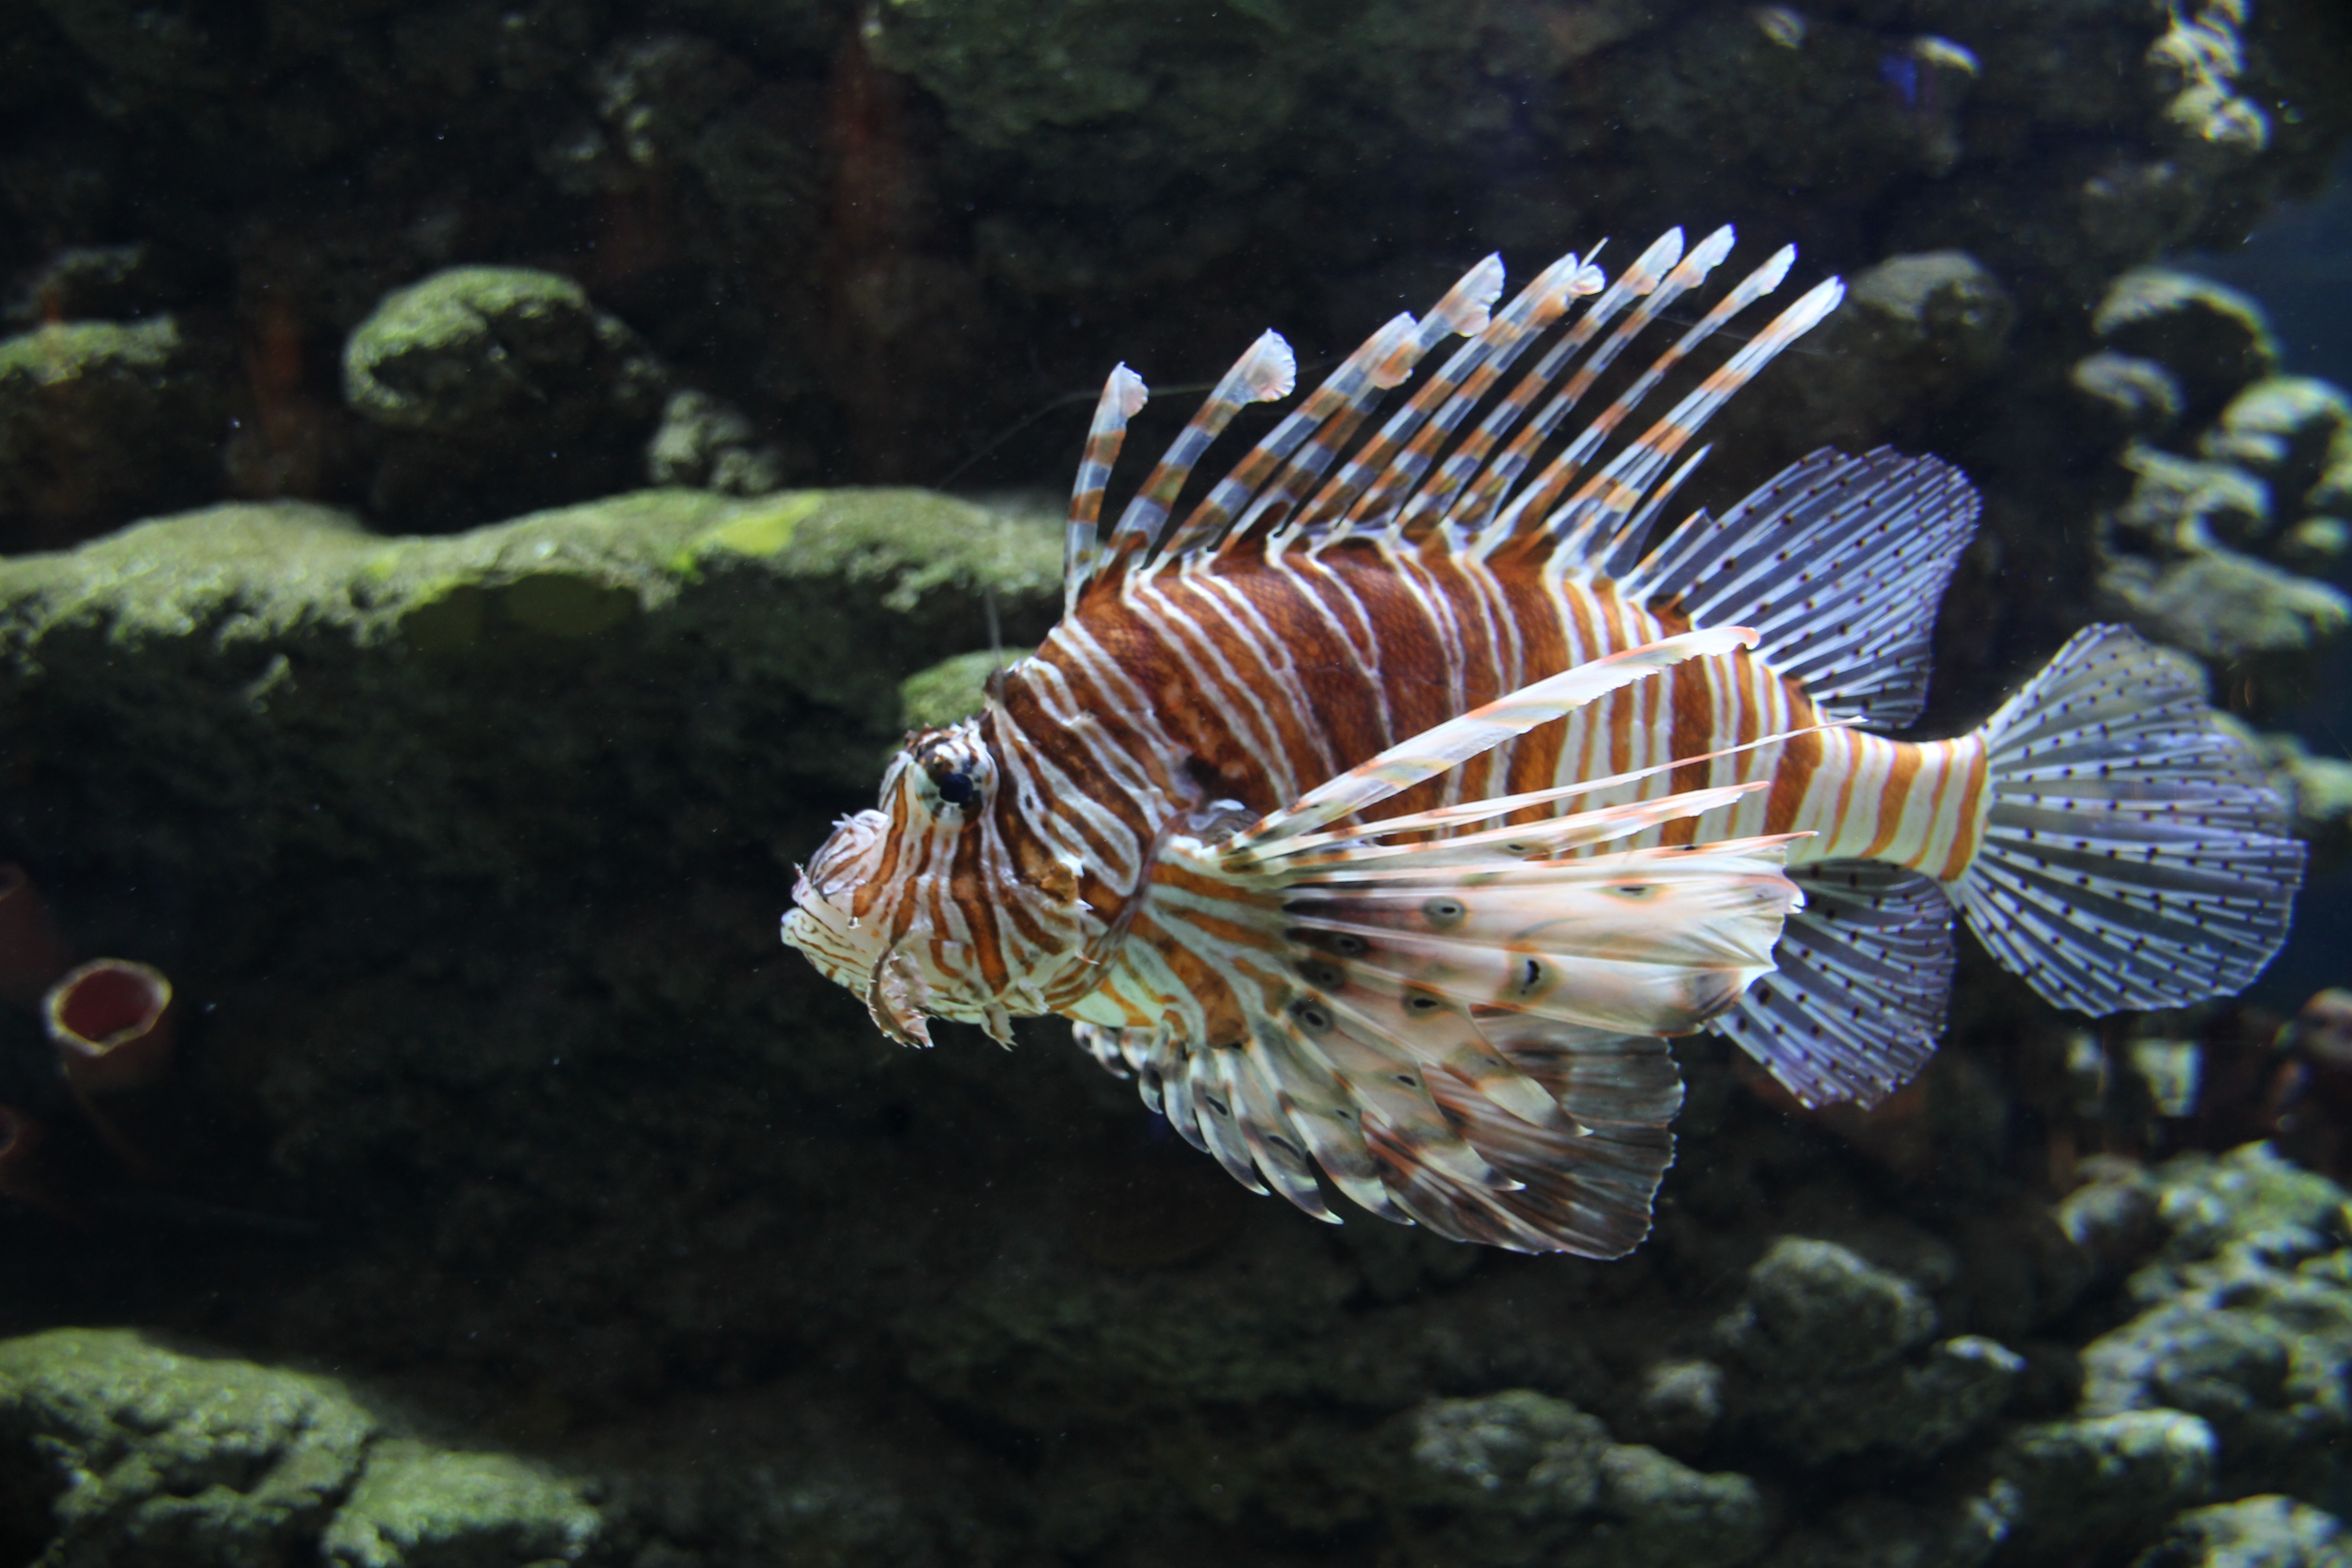
sea, coast, water, nature, wildlife, underwater, biology, fish, fauna, lionfish, coral reef, reef, boats, aquarium, scorpionfish, underwater world, meeresbewohner, organism, marine biology, coral reef fish, pomacentridae, freshwater aquarium, pomacanthidae